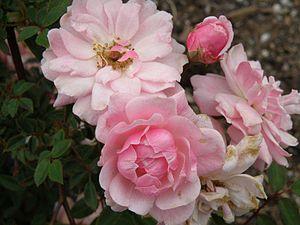
Les rosiers miniatures sont des rosiers de petite taille, moins de 40 cm. Ce sont presque exclusivement des rosiers modernes. Certains les considèrent comme une catégorie, d'autres pas, comme Peter Beales qui les classe dans leur catégorie botanique.
'Perla de Montserrat' est un cultivar de rosier miniature obtenu en Espagne en 1945 par le rosiériste Pedro Dot; c'est dans sa catégorie l'un des rosiers les plus connus.
Pedro Dot Martínez est un rosiériste espagnol qui compte parmi les grands créateurs de roses du monde. Un certain nombre de ses cultivars sont considérés comme ayant des caractéristiques fort originales.